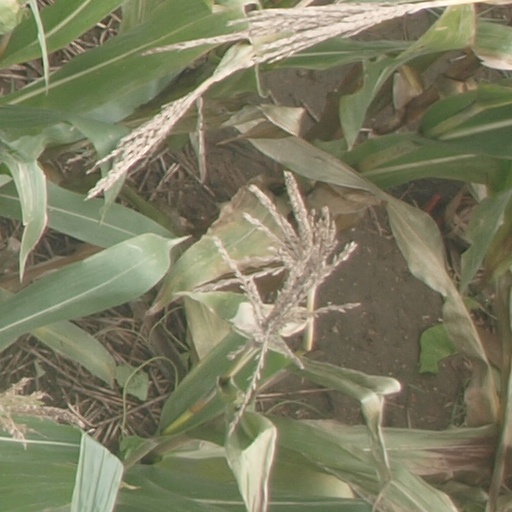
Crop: maize; corn